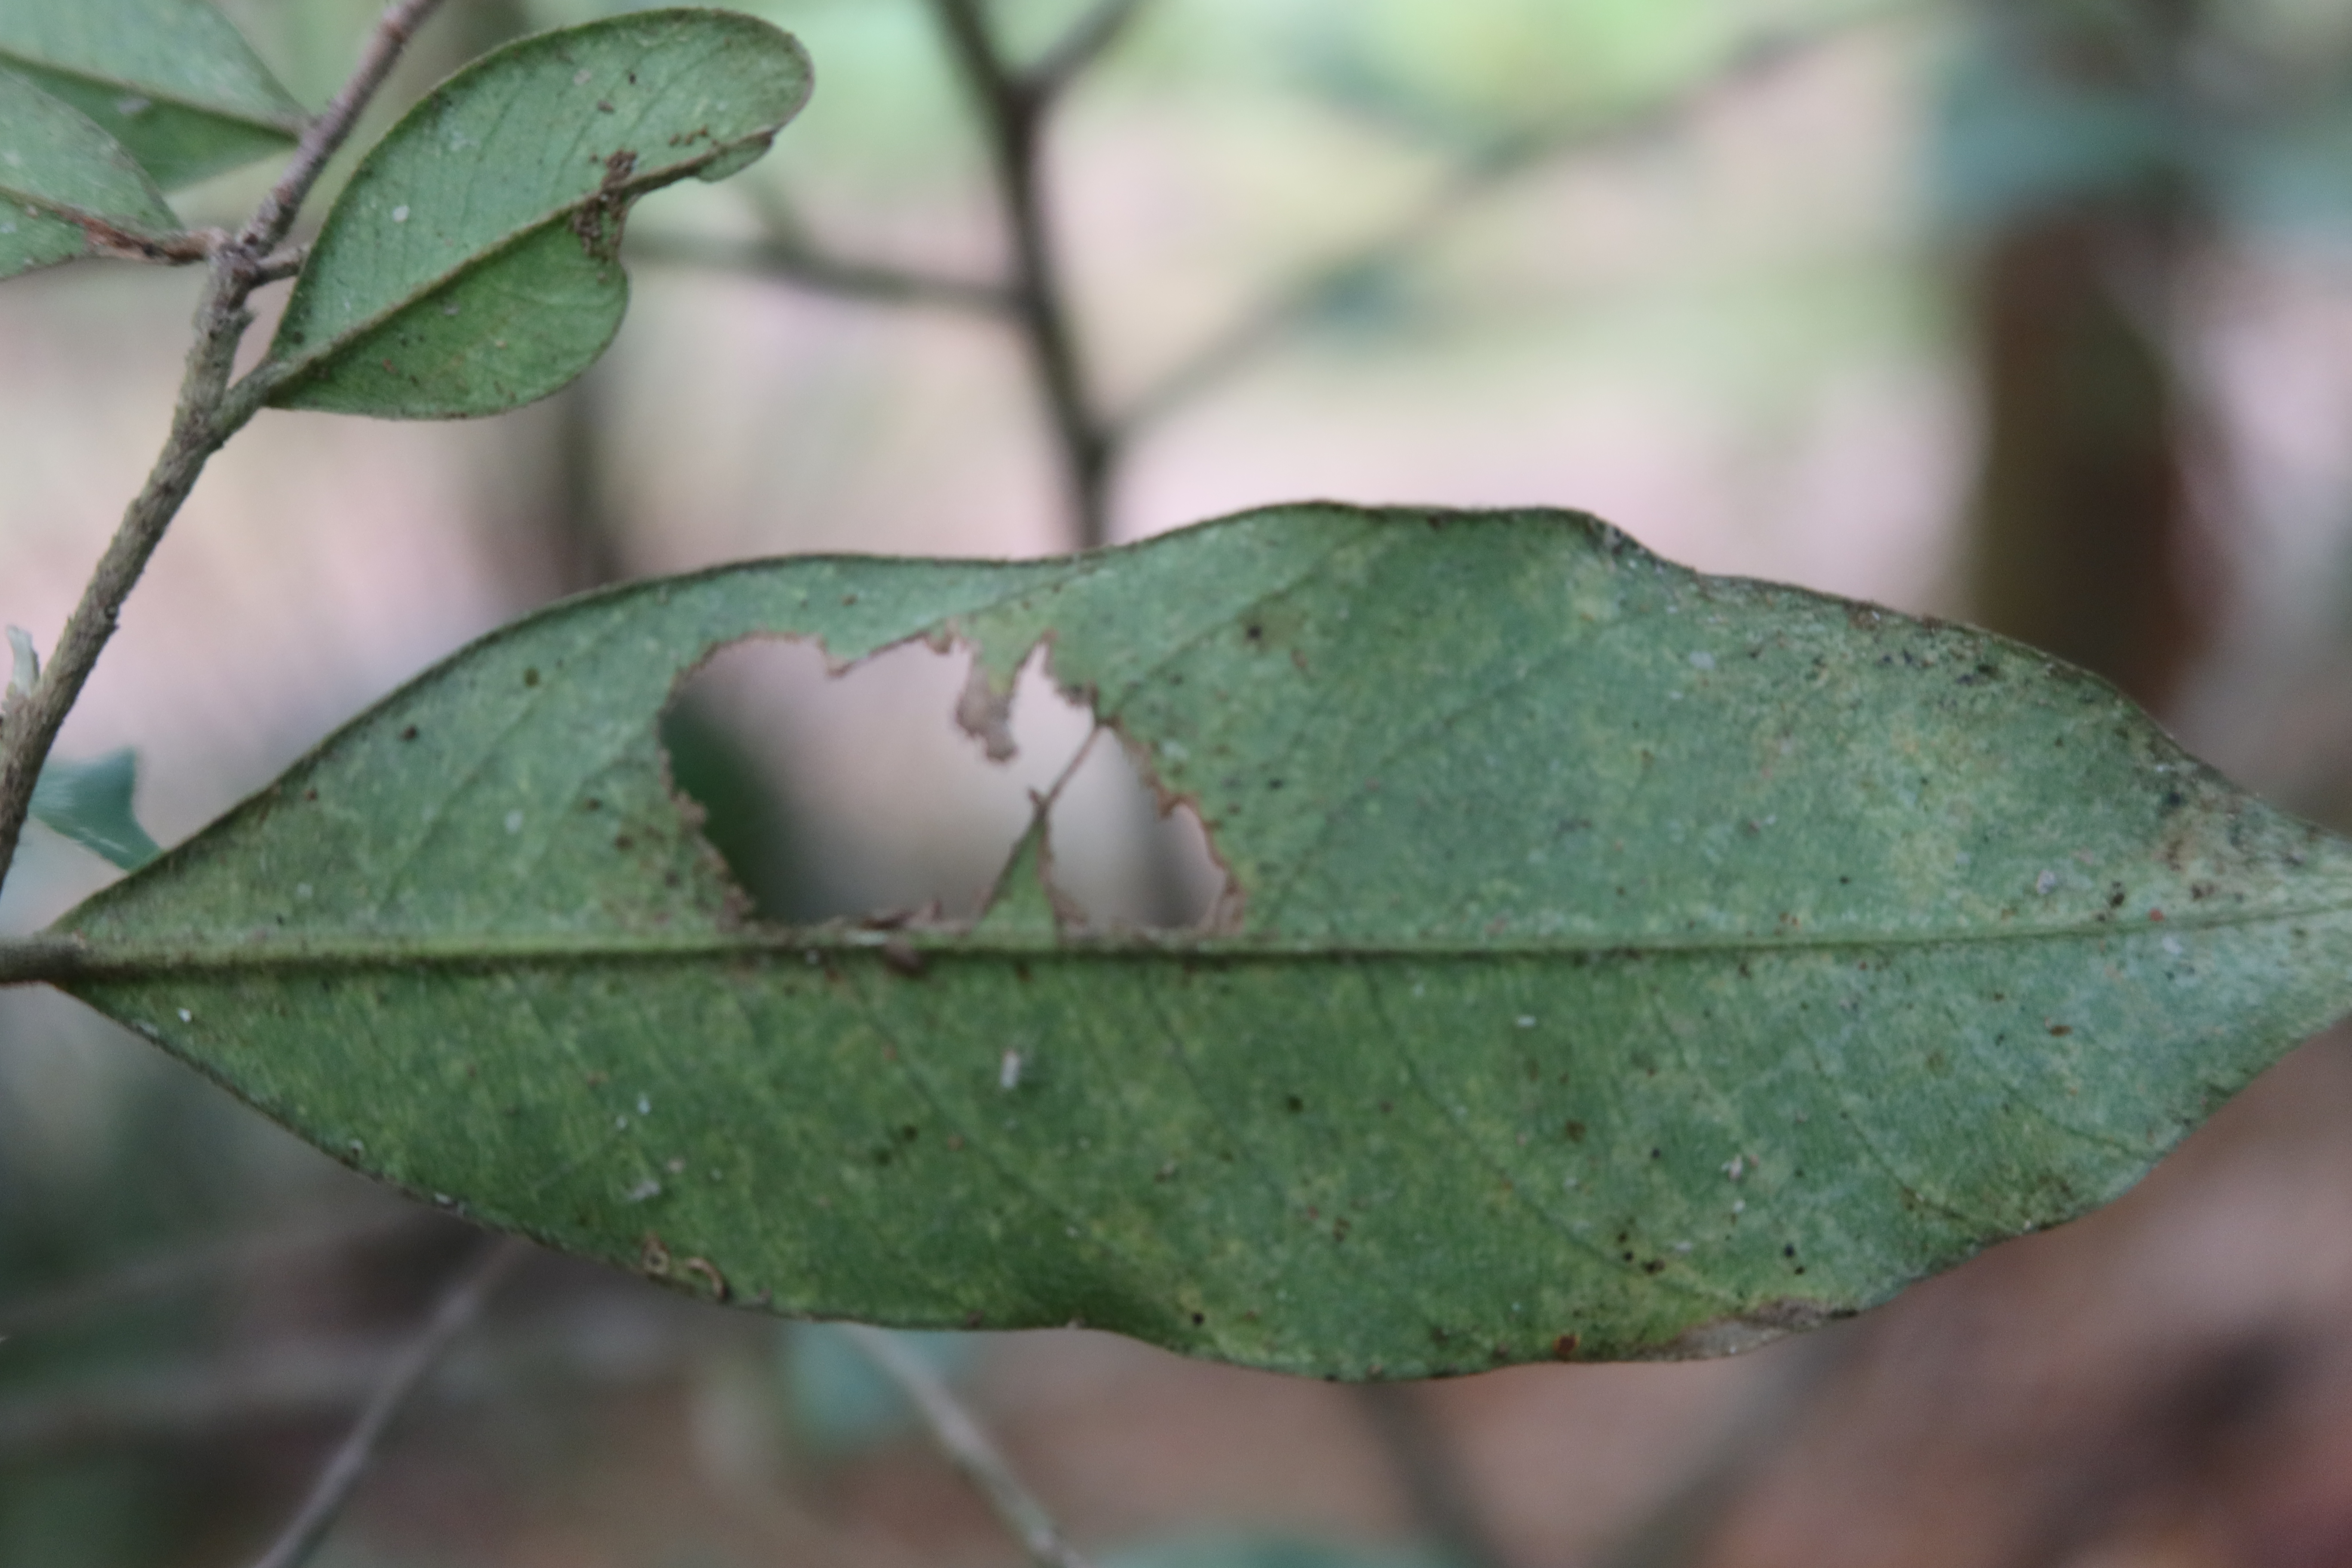
Label: Translucent lesion